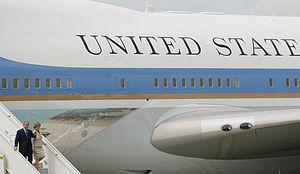
Air Force One est l'indicatif d'appel de tout aéronef de l'United States Air Force dans lequel se trouve le président des États-Unis.